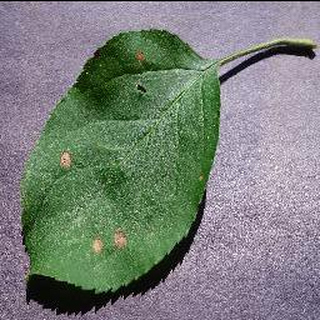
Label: apple_black_rot